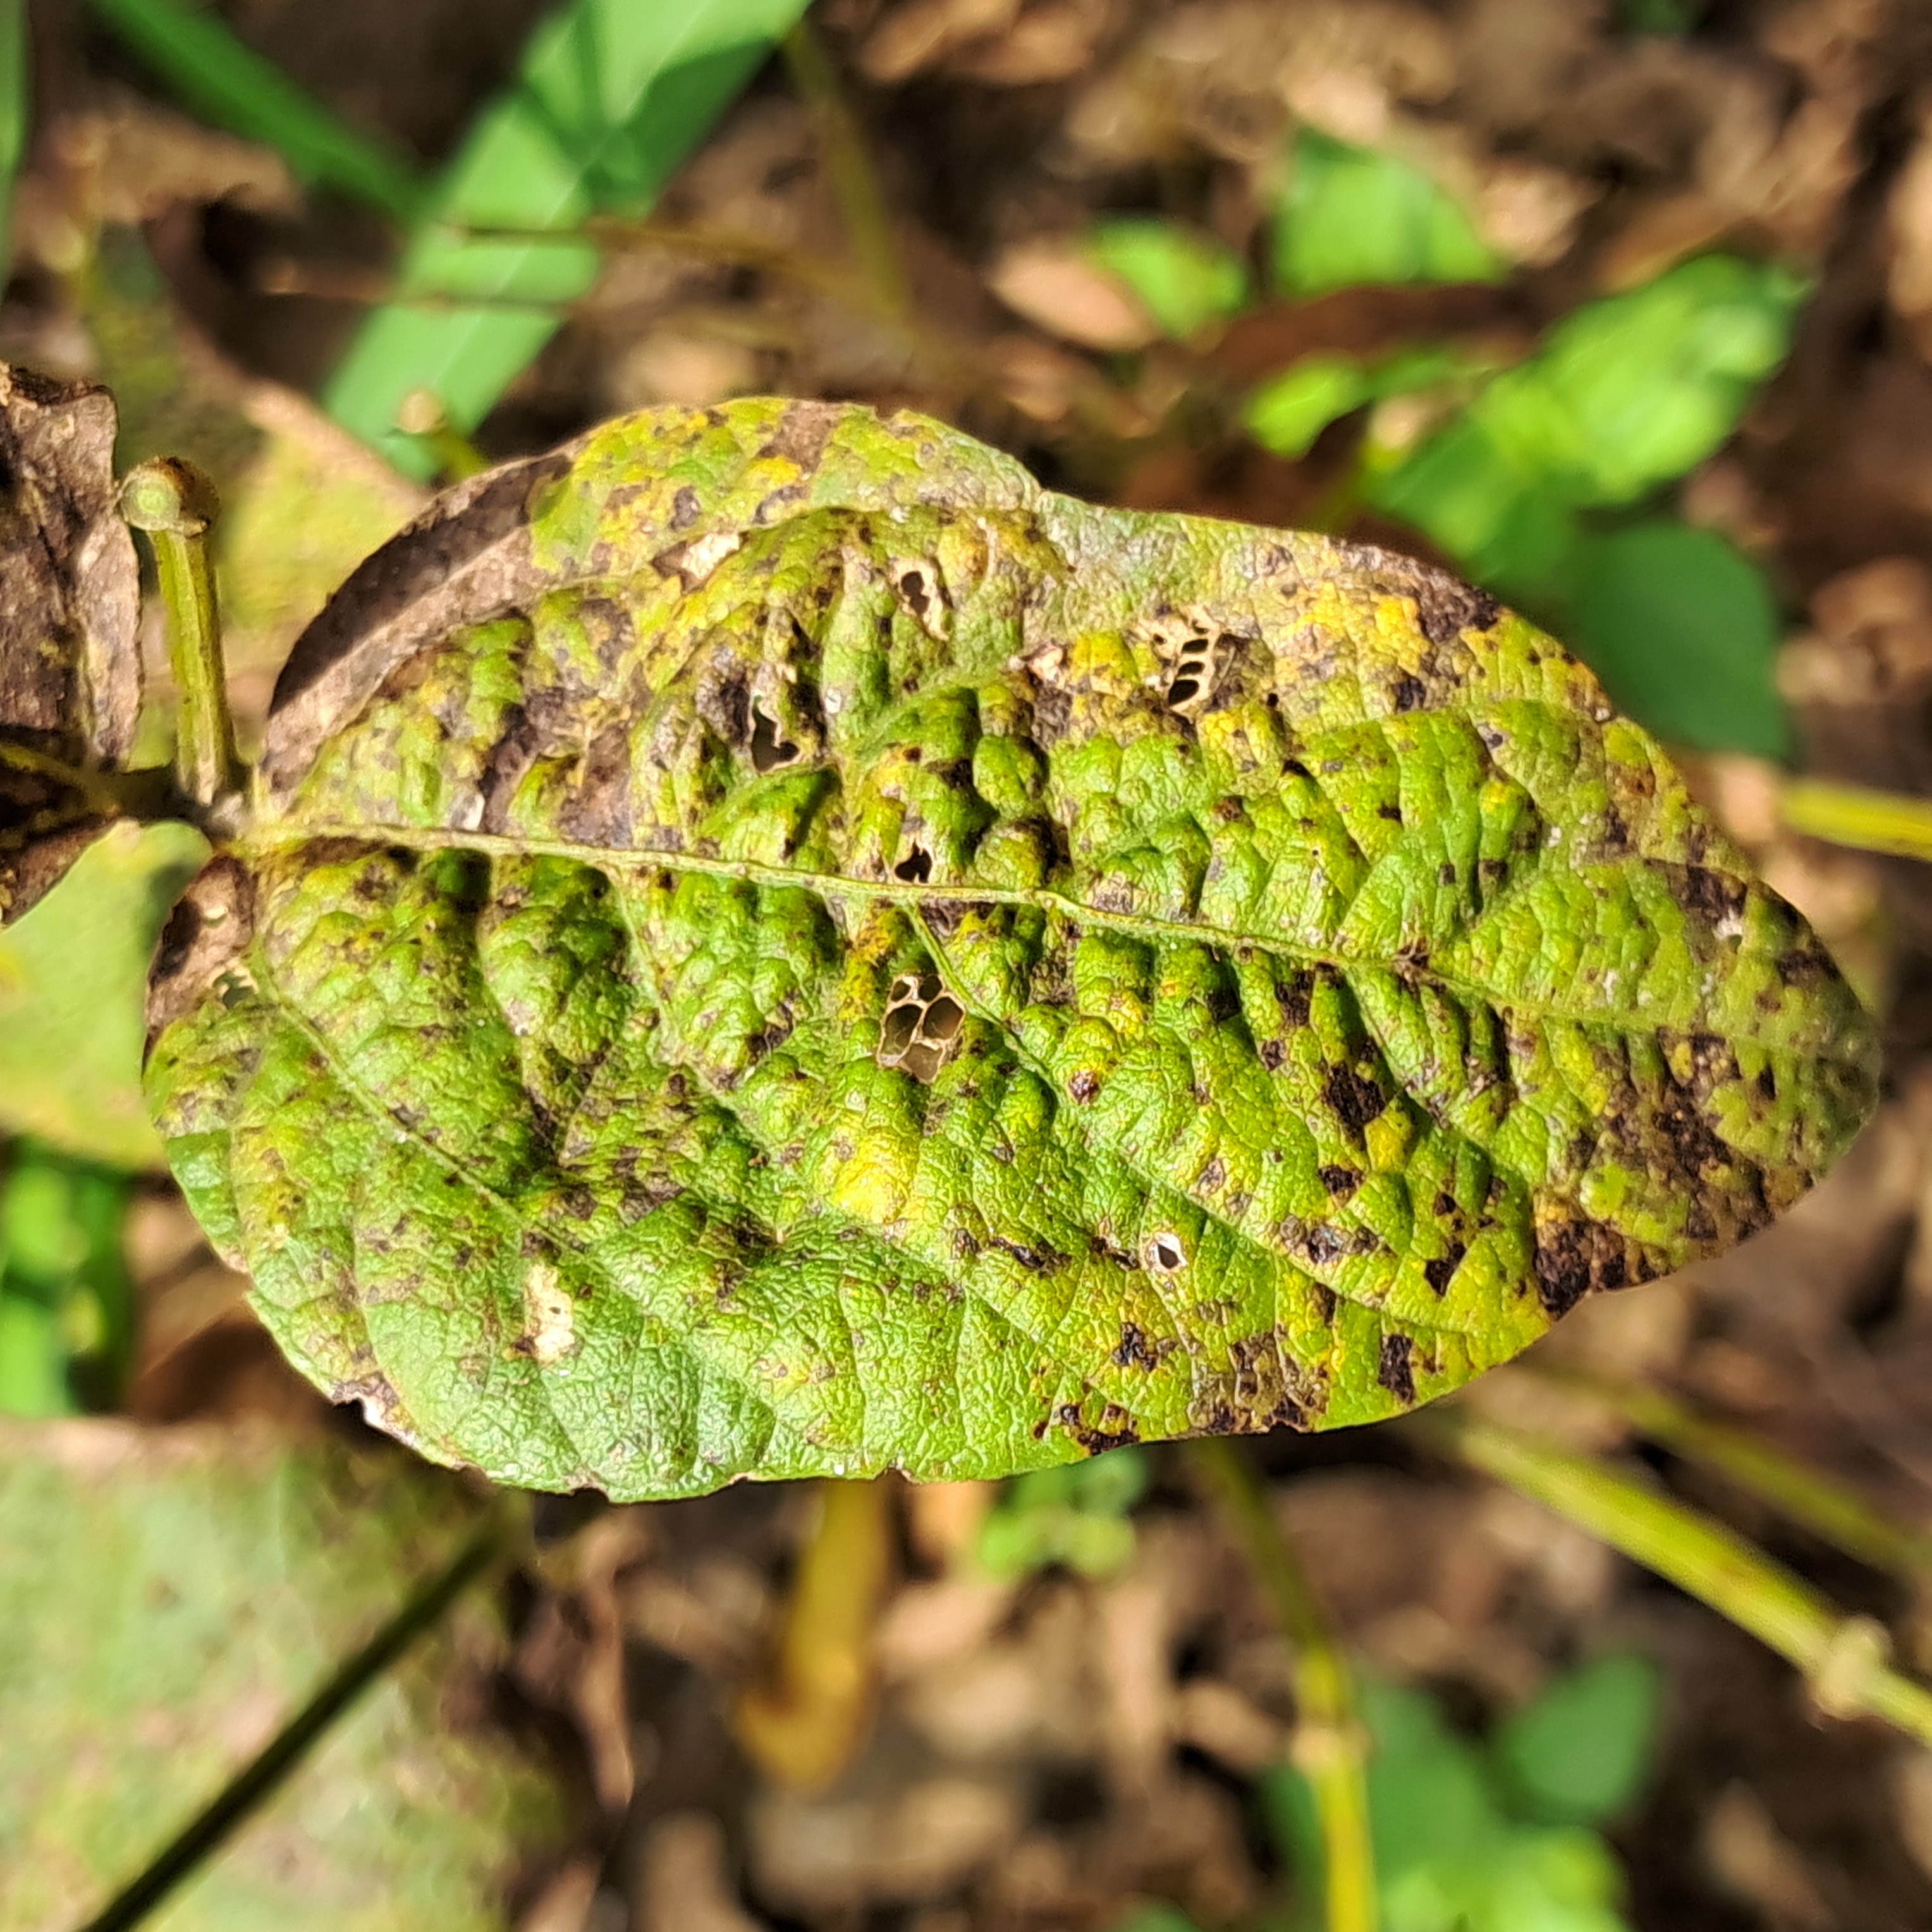
Label: Rust